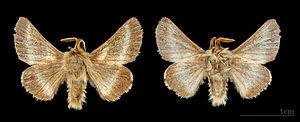
Malacosoma est un genre de lépidoptères de la famille des Lasiocampidae, et de la sous-famille des Lasiocampinae ou des Malacosominae selon les classifications.
L’Alpine est une espèce d'insectes lépidoptères appartenant à la famille des Lasiocampidae, à la sous-famille des Malacosominae et au genre Malacosoma.